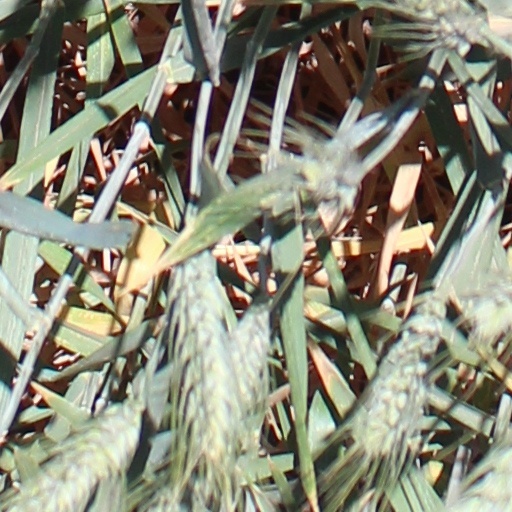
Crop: wheat